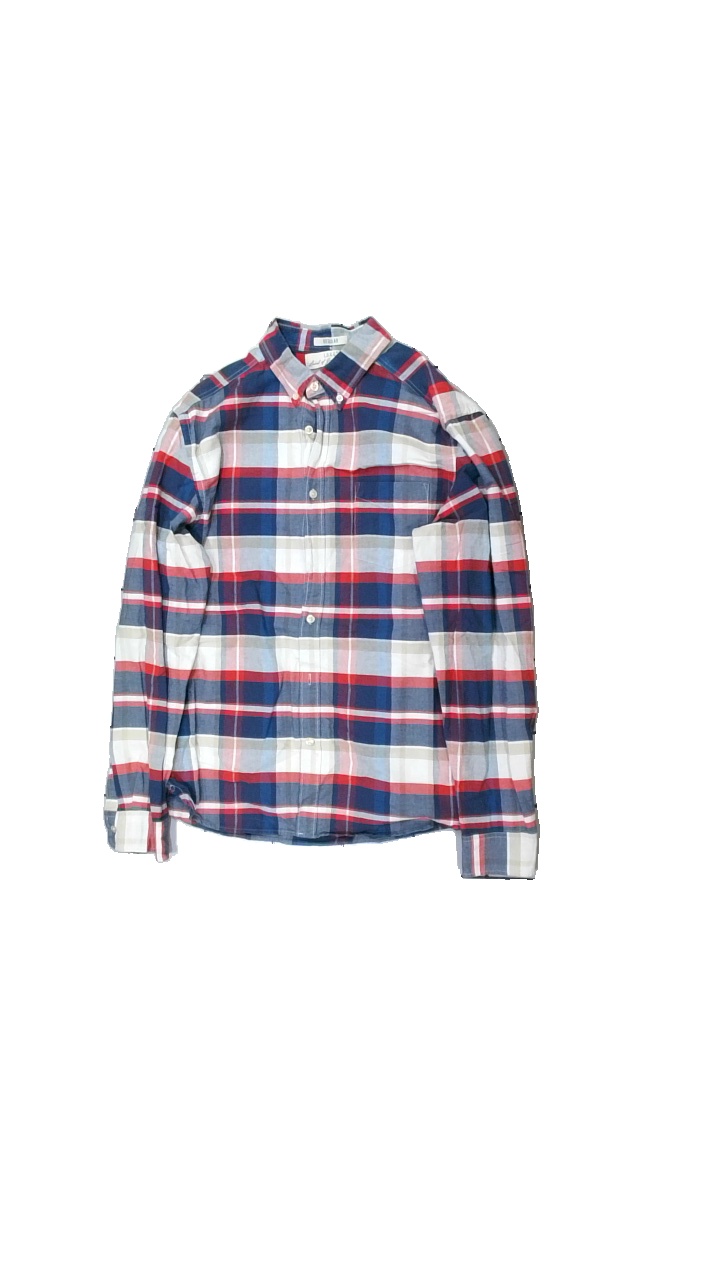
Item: Shirt (Men)
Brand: H&m
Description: rutig skjorta
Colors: Red, Blue, Beige, White
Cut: Regular
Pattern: Checkered print
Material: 100% bomull
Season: All
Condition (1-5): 5
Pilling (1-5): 5
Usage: Reuse
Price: <50